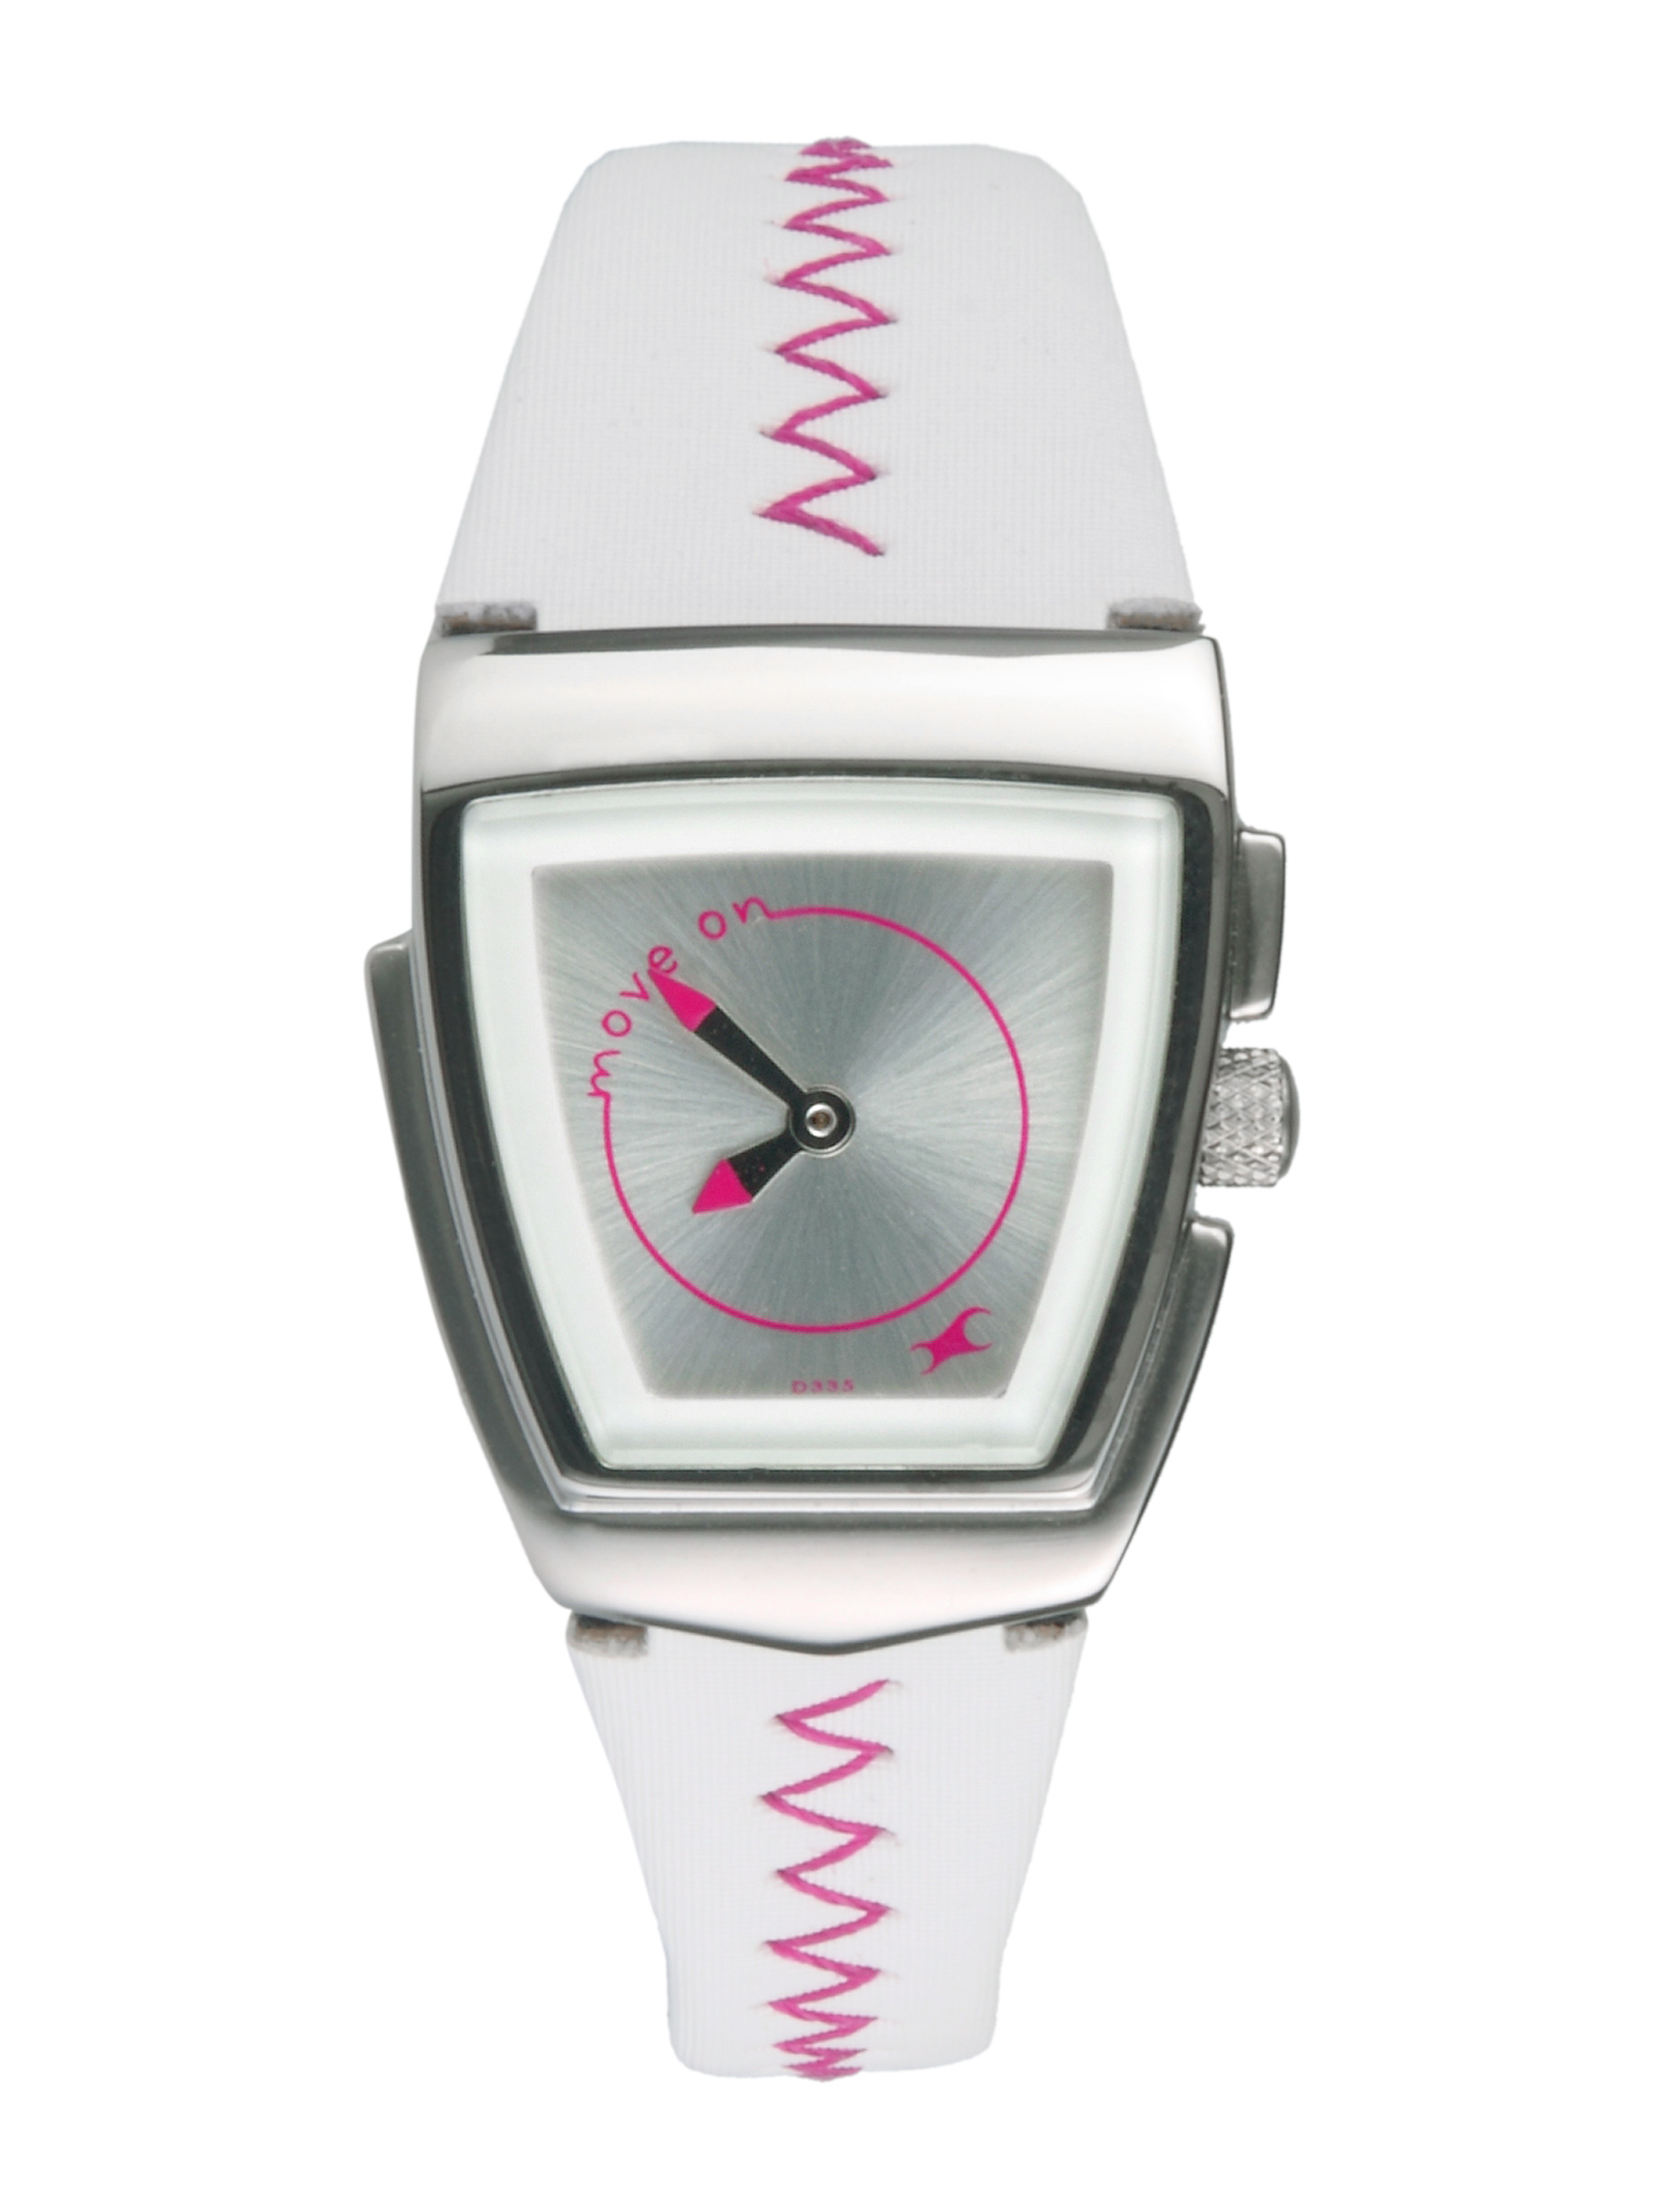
Fastrack Women Steel-Toned Dial Watch NA6021SL02
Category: Accessories / Watches / Watches
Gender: Women
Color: Steel
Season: Summer 2017
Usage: Casual